Manna

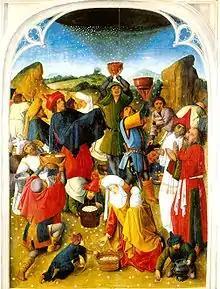
"The Gathering of the Manna", .

Exodus says each day one omer of manna was gathered per family member (about 3.64 litres), and may imply this was regardless of how much effort was put into gathering it. A midrash attributed to Rabbi Tanhuma remarks that although some were diligent enough to go into the fields to gather manna, others just lay down lazily and caught it with their outstretched hands. The Talmud states that this factor was used to solve disputes about the ownership of slaves, since the number of omers of manna each household could gather would indicate how many people were legitimately part of the household. The omers of manna for stolen slaves could be gathered only by legitimate owners, and therefore legitimate owners would have spare omers of manna.